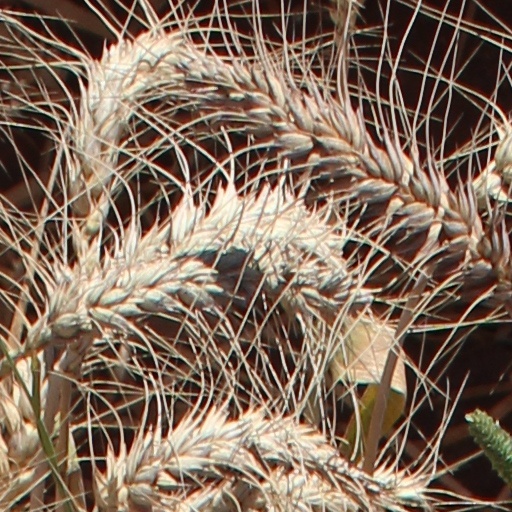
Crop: wheat